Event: Nepal Earthquake
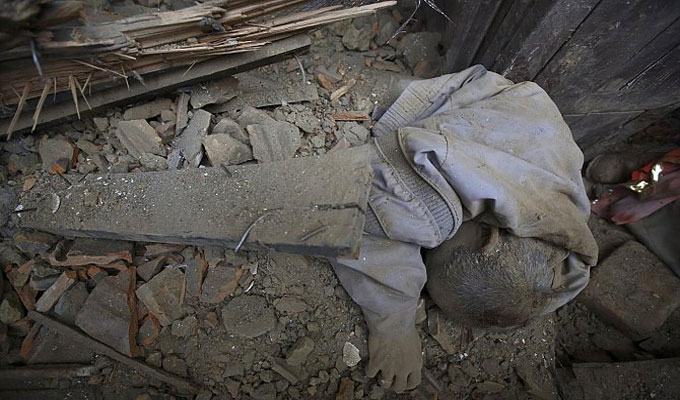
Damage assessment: damage